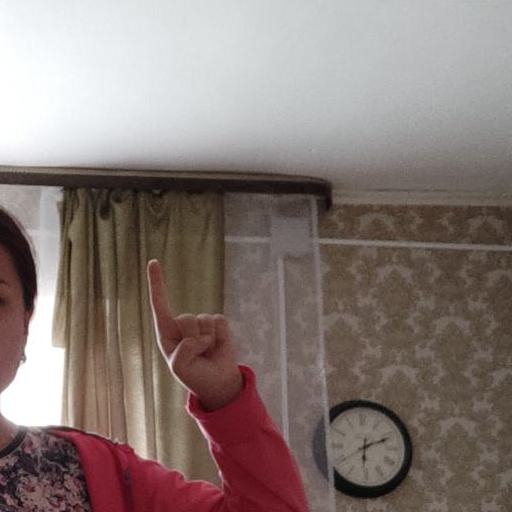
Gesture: one